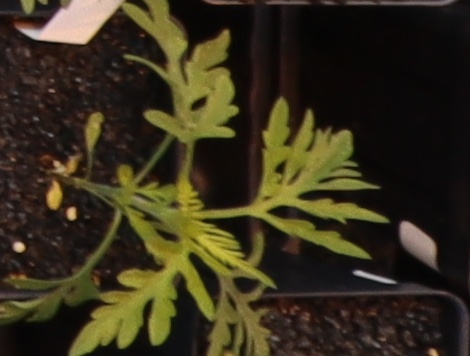
Label: Ragweed